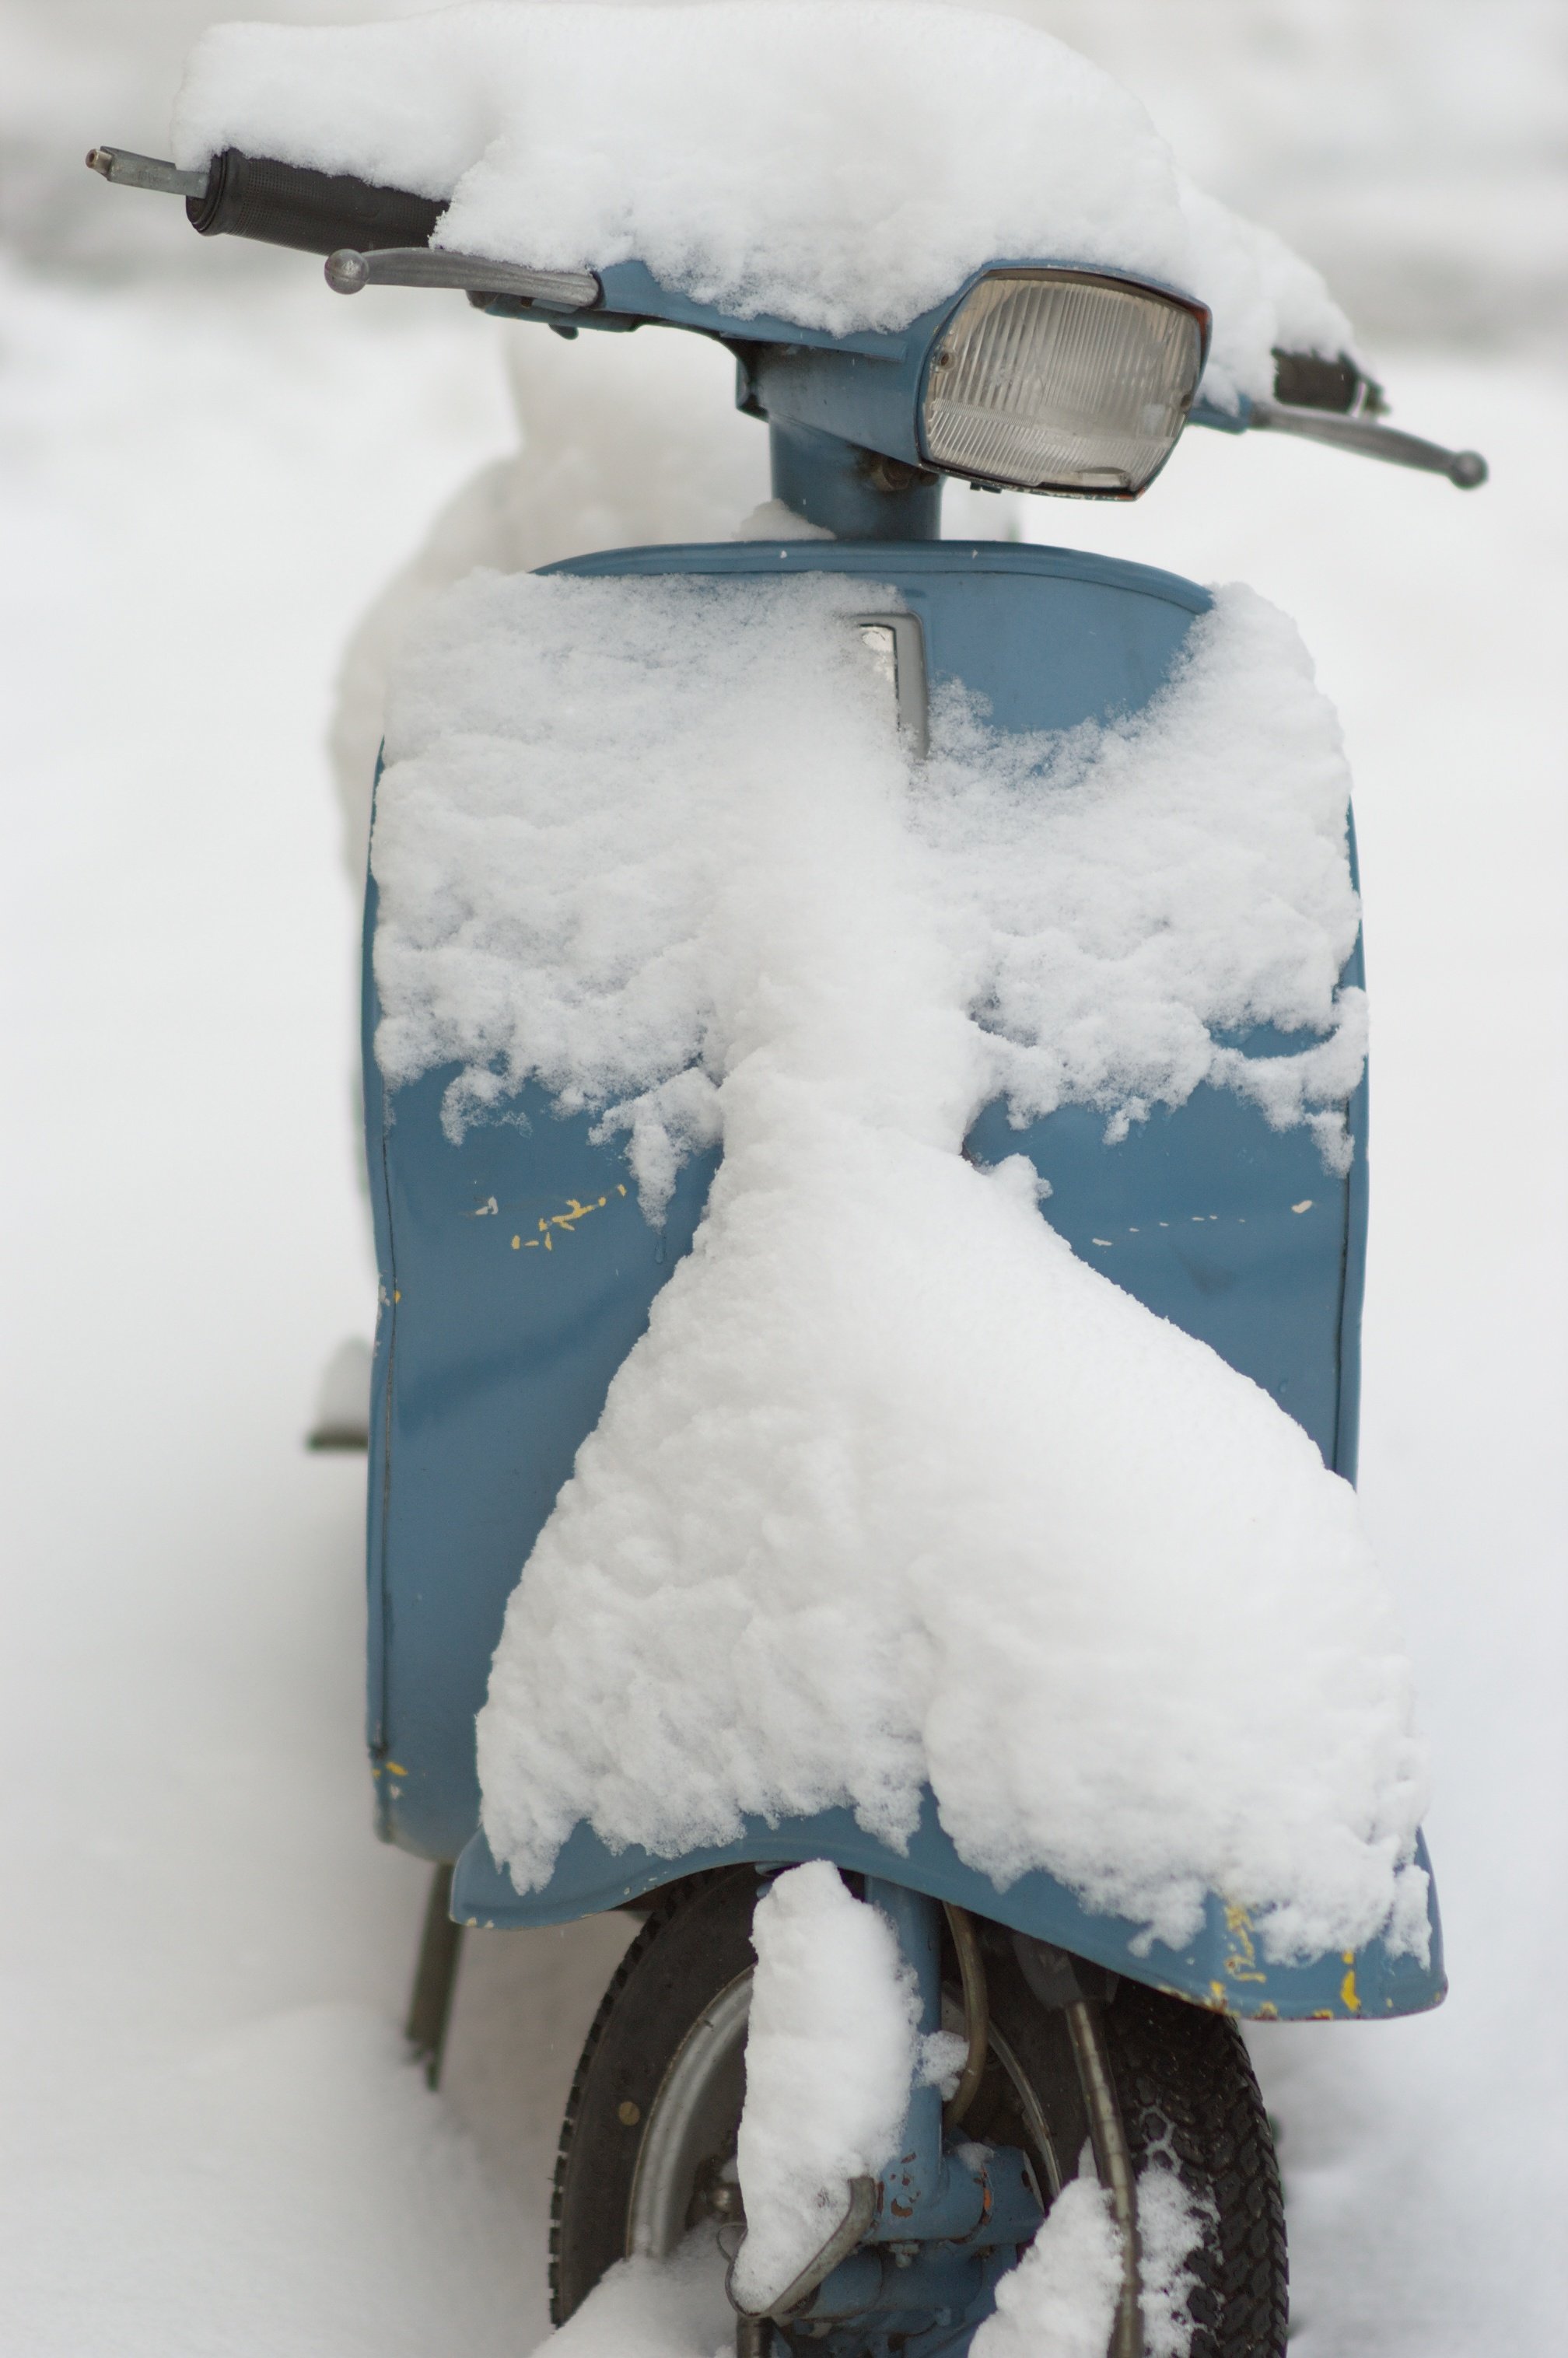
snow, winter, wing, white, ice, spring, weather, blue, season, snowman, rawtherapee, germany, deutschland, berlin, walimex, samyang, pentax, blizzard, 85mm, lenstagged, steffenzahn, k100d, justpentax, iamflickr, pankow, 85mmf14, walimex85mm, walimexpro8514if, freezing, winter storm